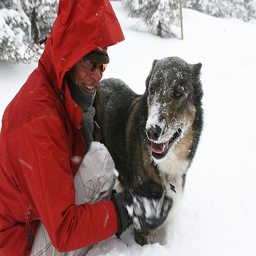
A person and a dog are sitting in the snow.
a man and his dog playing in the snow
A picture of a man sitting in the snow with a dog.
a person kneeling down next to a dog in the snow
A dog and a man play in the snow.